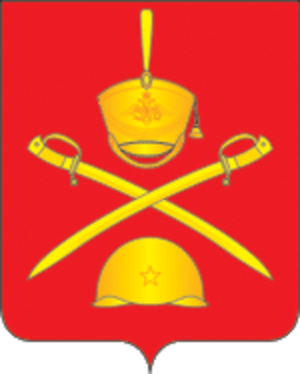
Borodino est un village de l'oblast de Moscou, en Russie situé à 12 km à l'Ouest de la ville de Mojaïsk et à 125 km de Moscou. Le village est essentiellement connu pour avoir été le théâtre de la bataille de la Moskova opposant le 7 septembre 1812 la Grande Armée commandée par Napoléon Ier à l’armée impériale Russe menée par le général Mikhaïl Koutouzov.